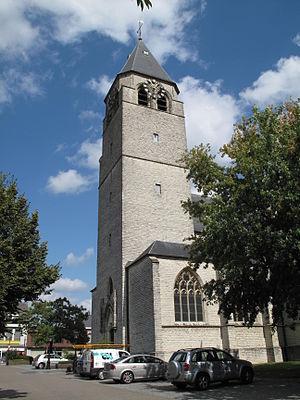
Cette page regroupe l'ensemble des monuments classés de la ville belge de Nijlen.